Palazzina Gonzaghesca di Bosco Fontana

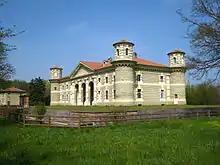
View of Palazzina and surrounding moat.

The Palazzina Gonzaghesca di Bosco Fontana or Palazzina di Caccia Gonzaga di Bosco della Fontana is a rural structure outside of the town of Marmirolo, near Mantua, in the region of Lombardy, Italy. The building has shared features that overlap with contemporary villas, castles, and hunting lodge or aristocratic "delizia" building that structurally. The rural structure is surrounded by moat, and has four corner towers, resembling castle turrets. In addition to some surrounding lands, it is owned by the local park service.